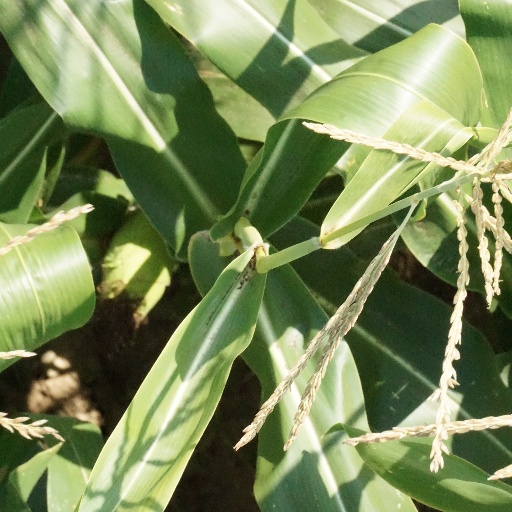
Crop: maize; corn